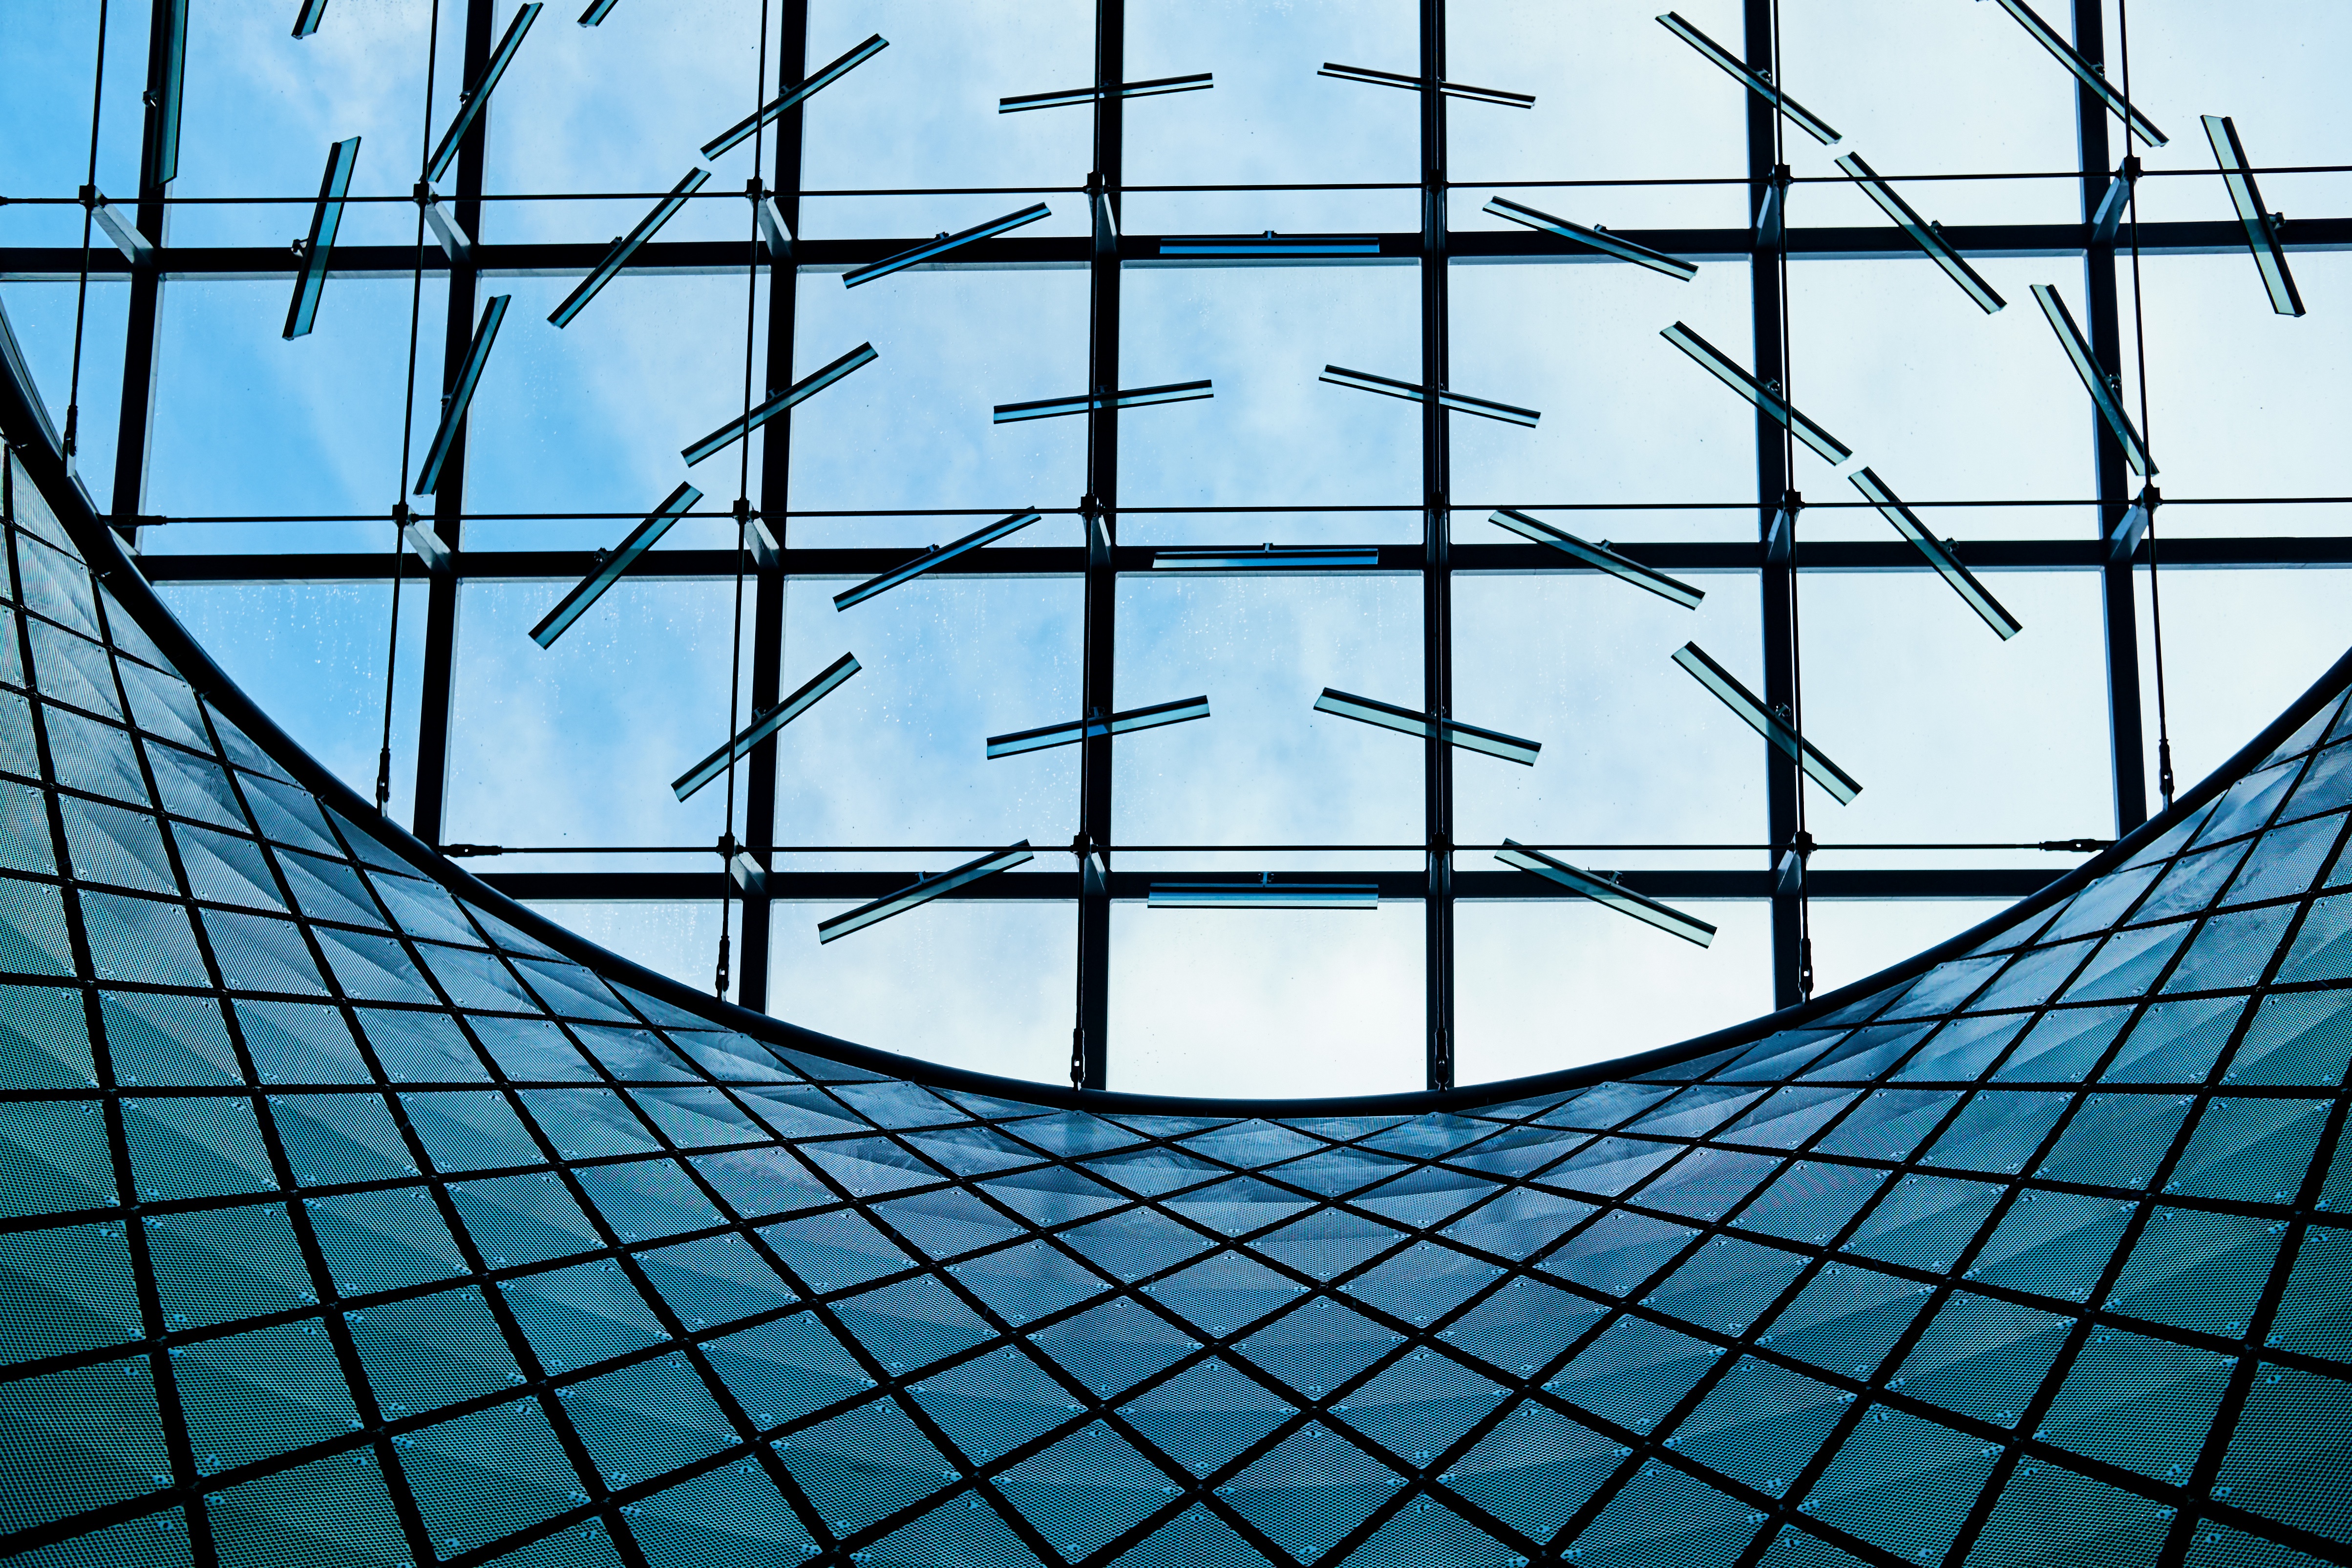
architecture, structure, skyscraper, line, reflection, facade, blue, circle, design, net, symmetry, shape, daylighting